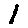
Label: 1